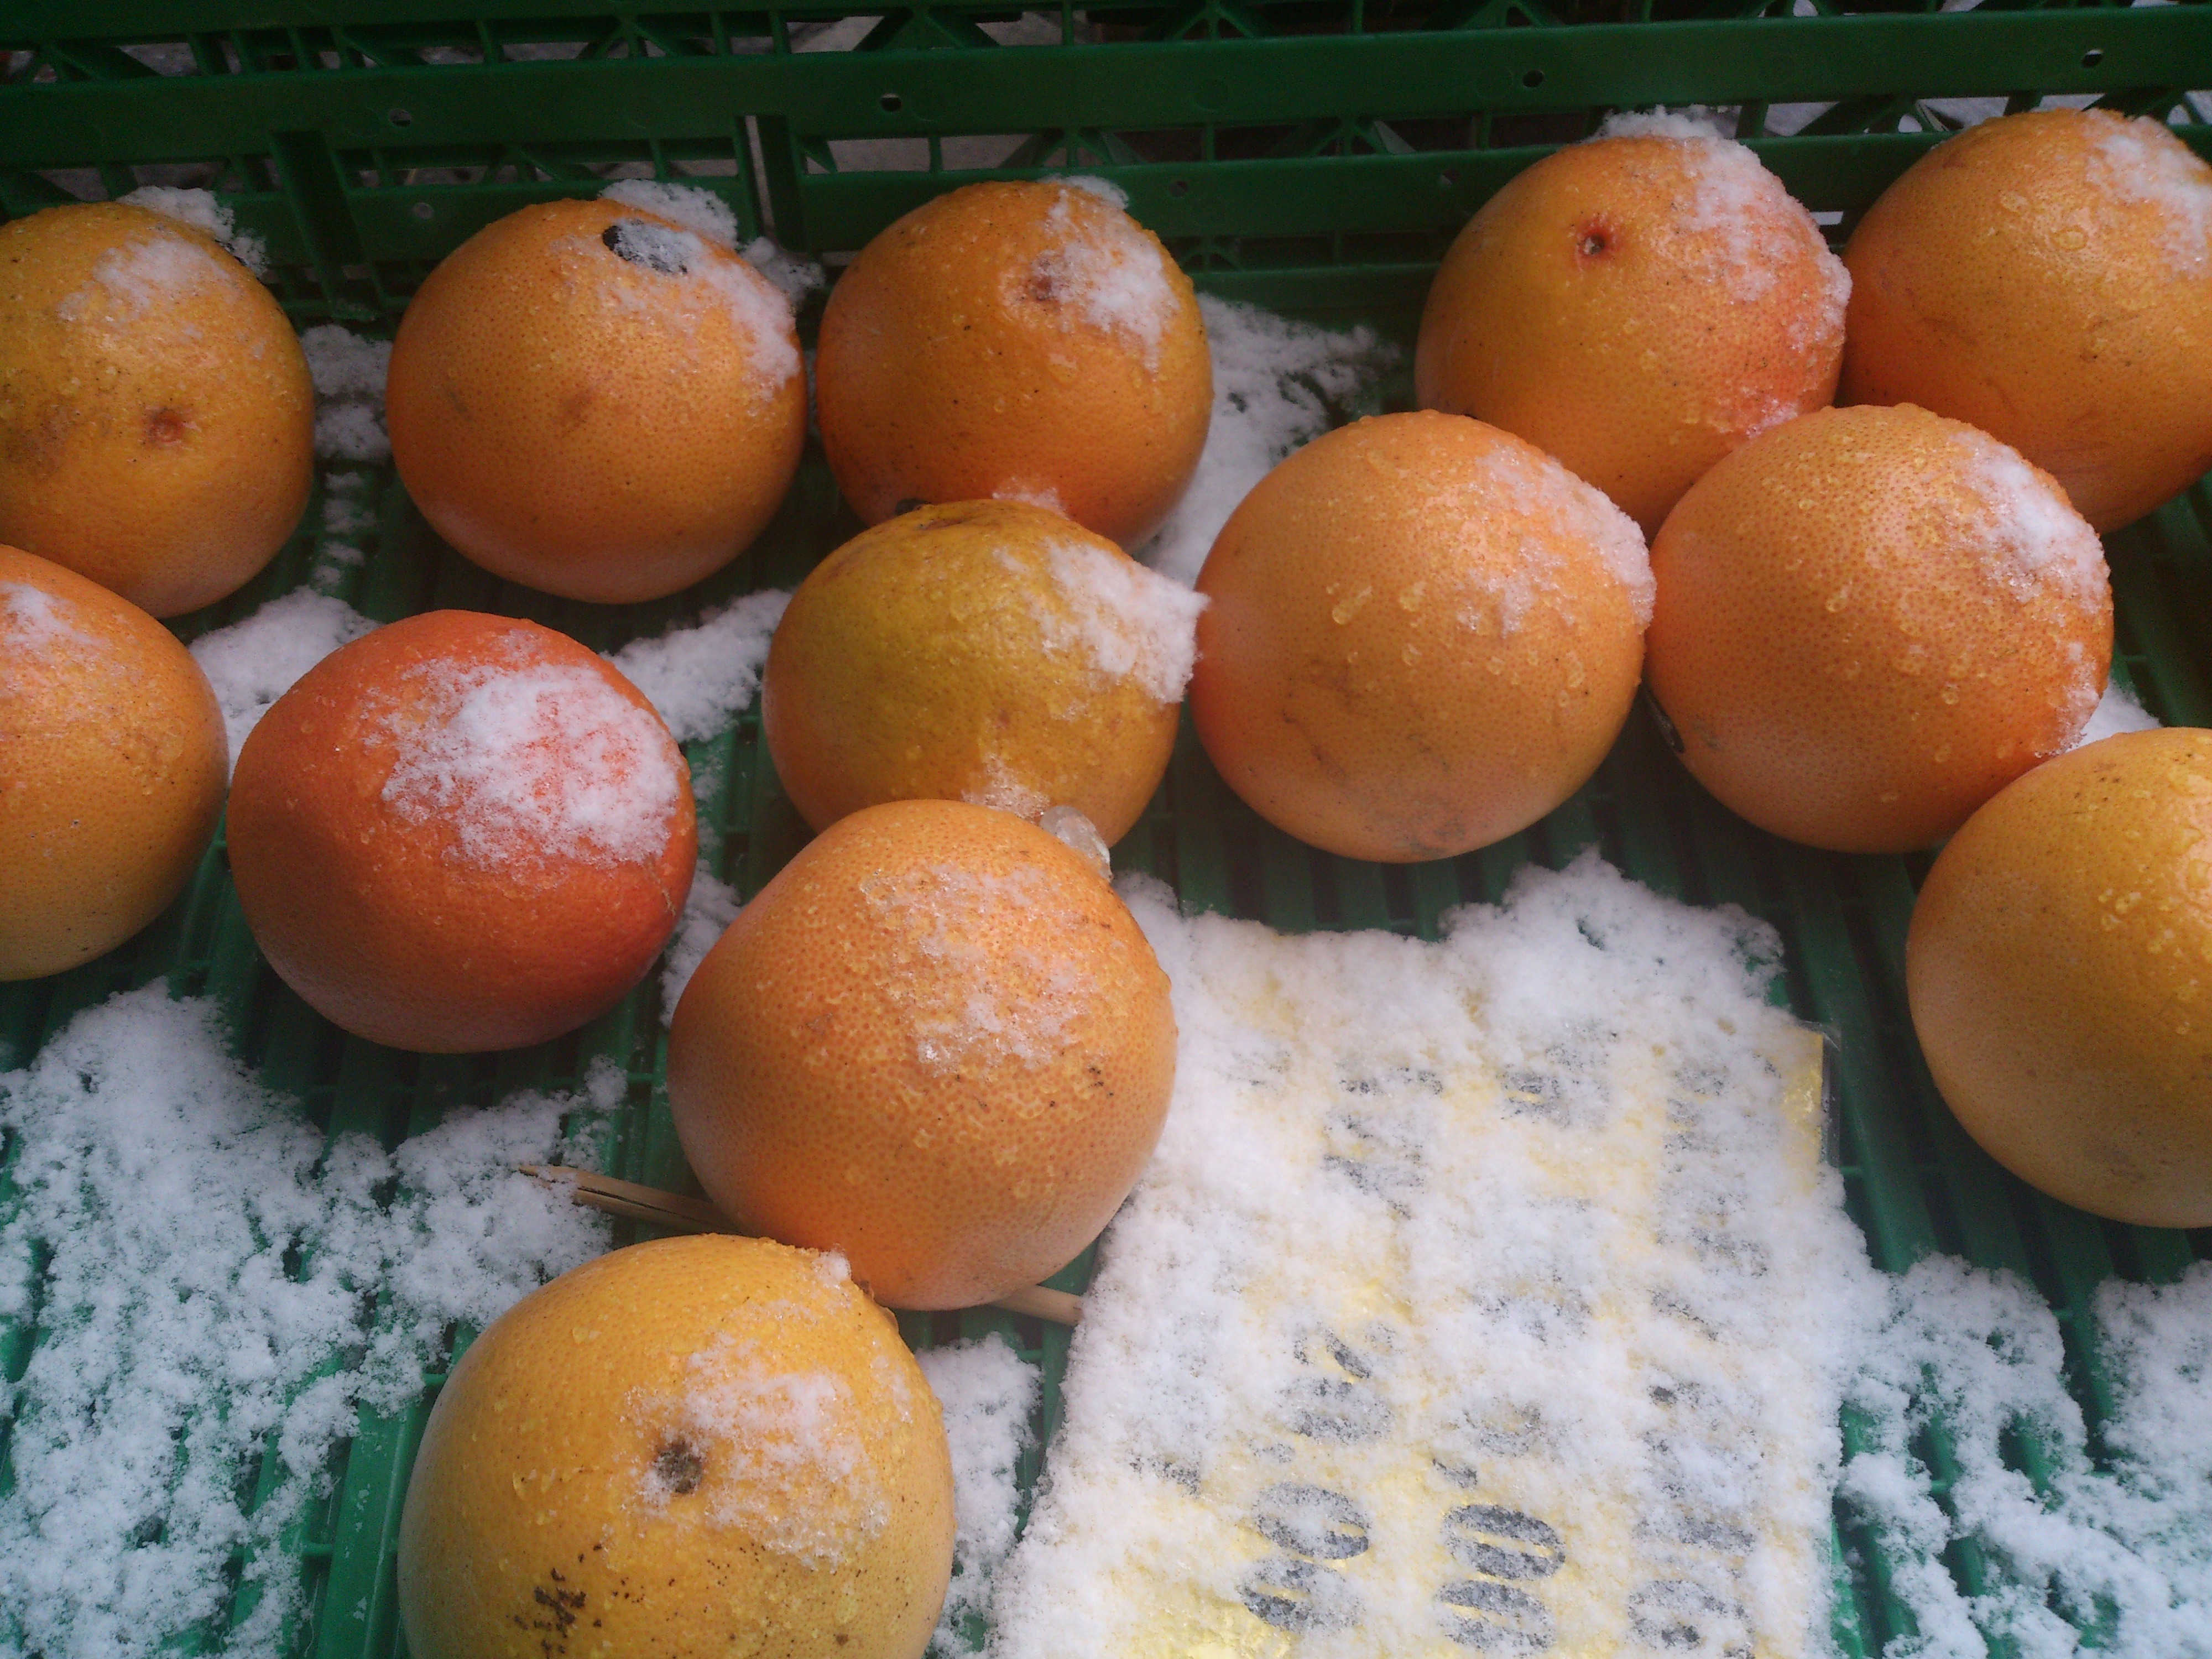
snow, plant, white, fruit, orange, food, produce, tangerine, clementine, oranges, citrus, flowering plant, mandarin orange, land plant, tangelo